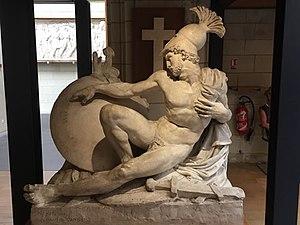
David d'Angers, Othryades, 1810, plâtre, Angers, galerie David d'Angers
Cette page recense les lauréats du prix de Rome en sculpture.
Othryadès est un guerrier spartiate qui donne la victoire à l'État lacédémonien à la bataille des Champions en -544. Il est fréquemment cité par les auteurs antiques, à l'instar de Léonidas et des Trois Cents des Thermopyles, comme exemple de l'héroïsme spartiate.